Newton-le-Willows

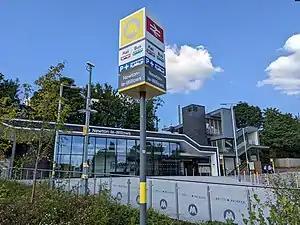
Newton-le-Willows railway station

Newton's growth principally took place from the mid-19th century however the local area has been inhabited for the past millennium. An approximately 20ft wide road constructed during the Roman occupation of Britain roughly connecting Warrington and Wigan lies beneath the town running south to north through the Wargrave area.